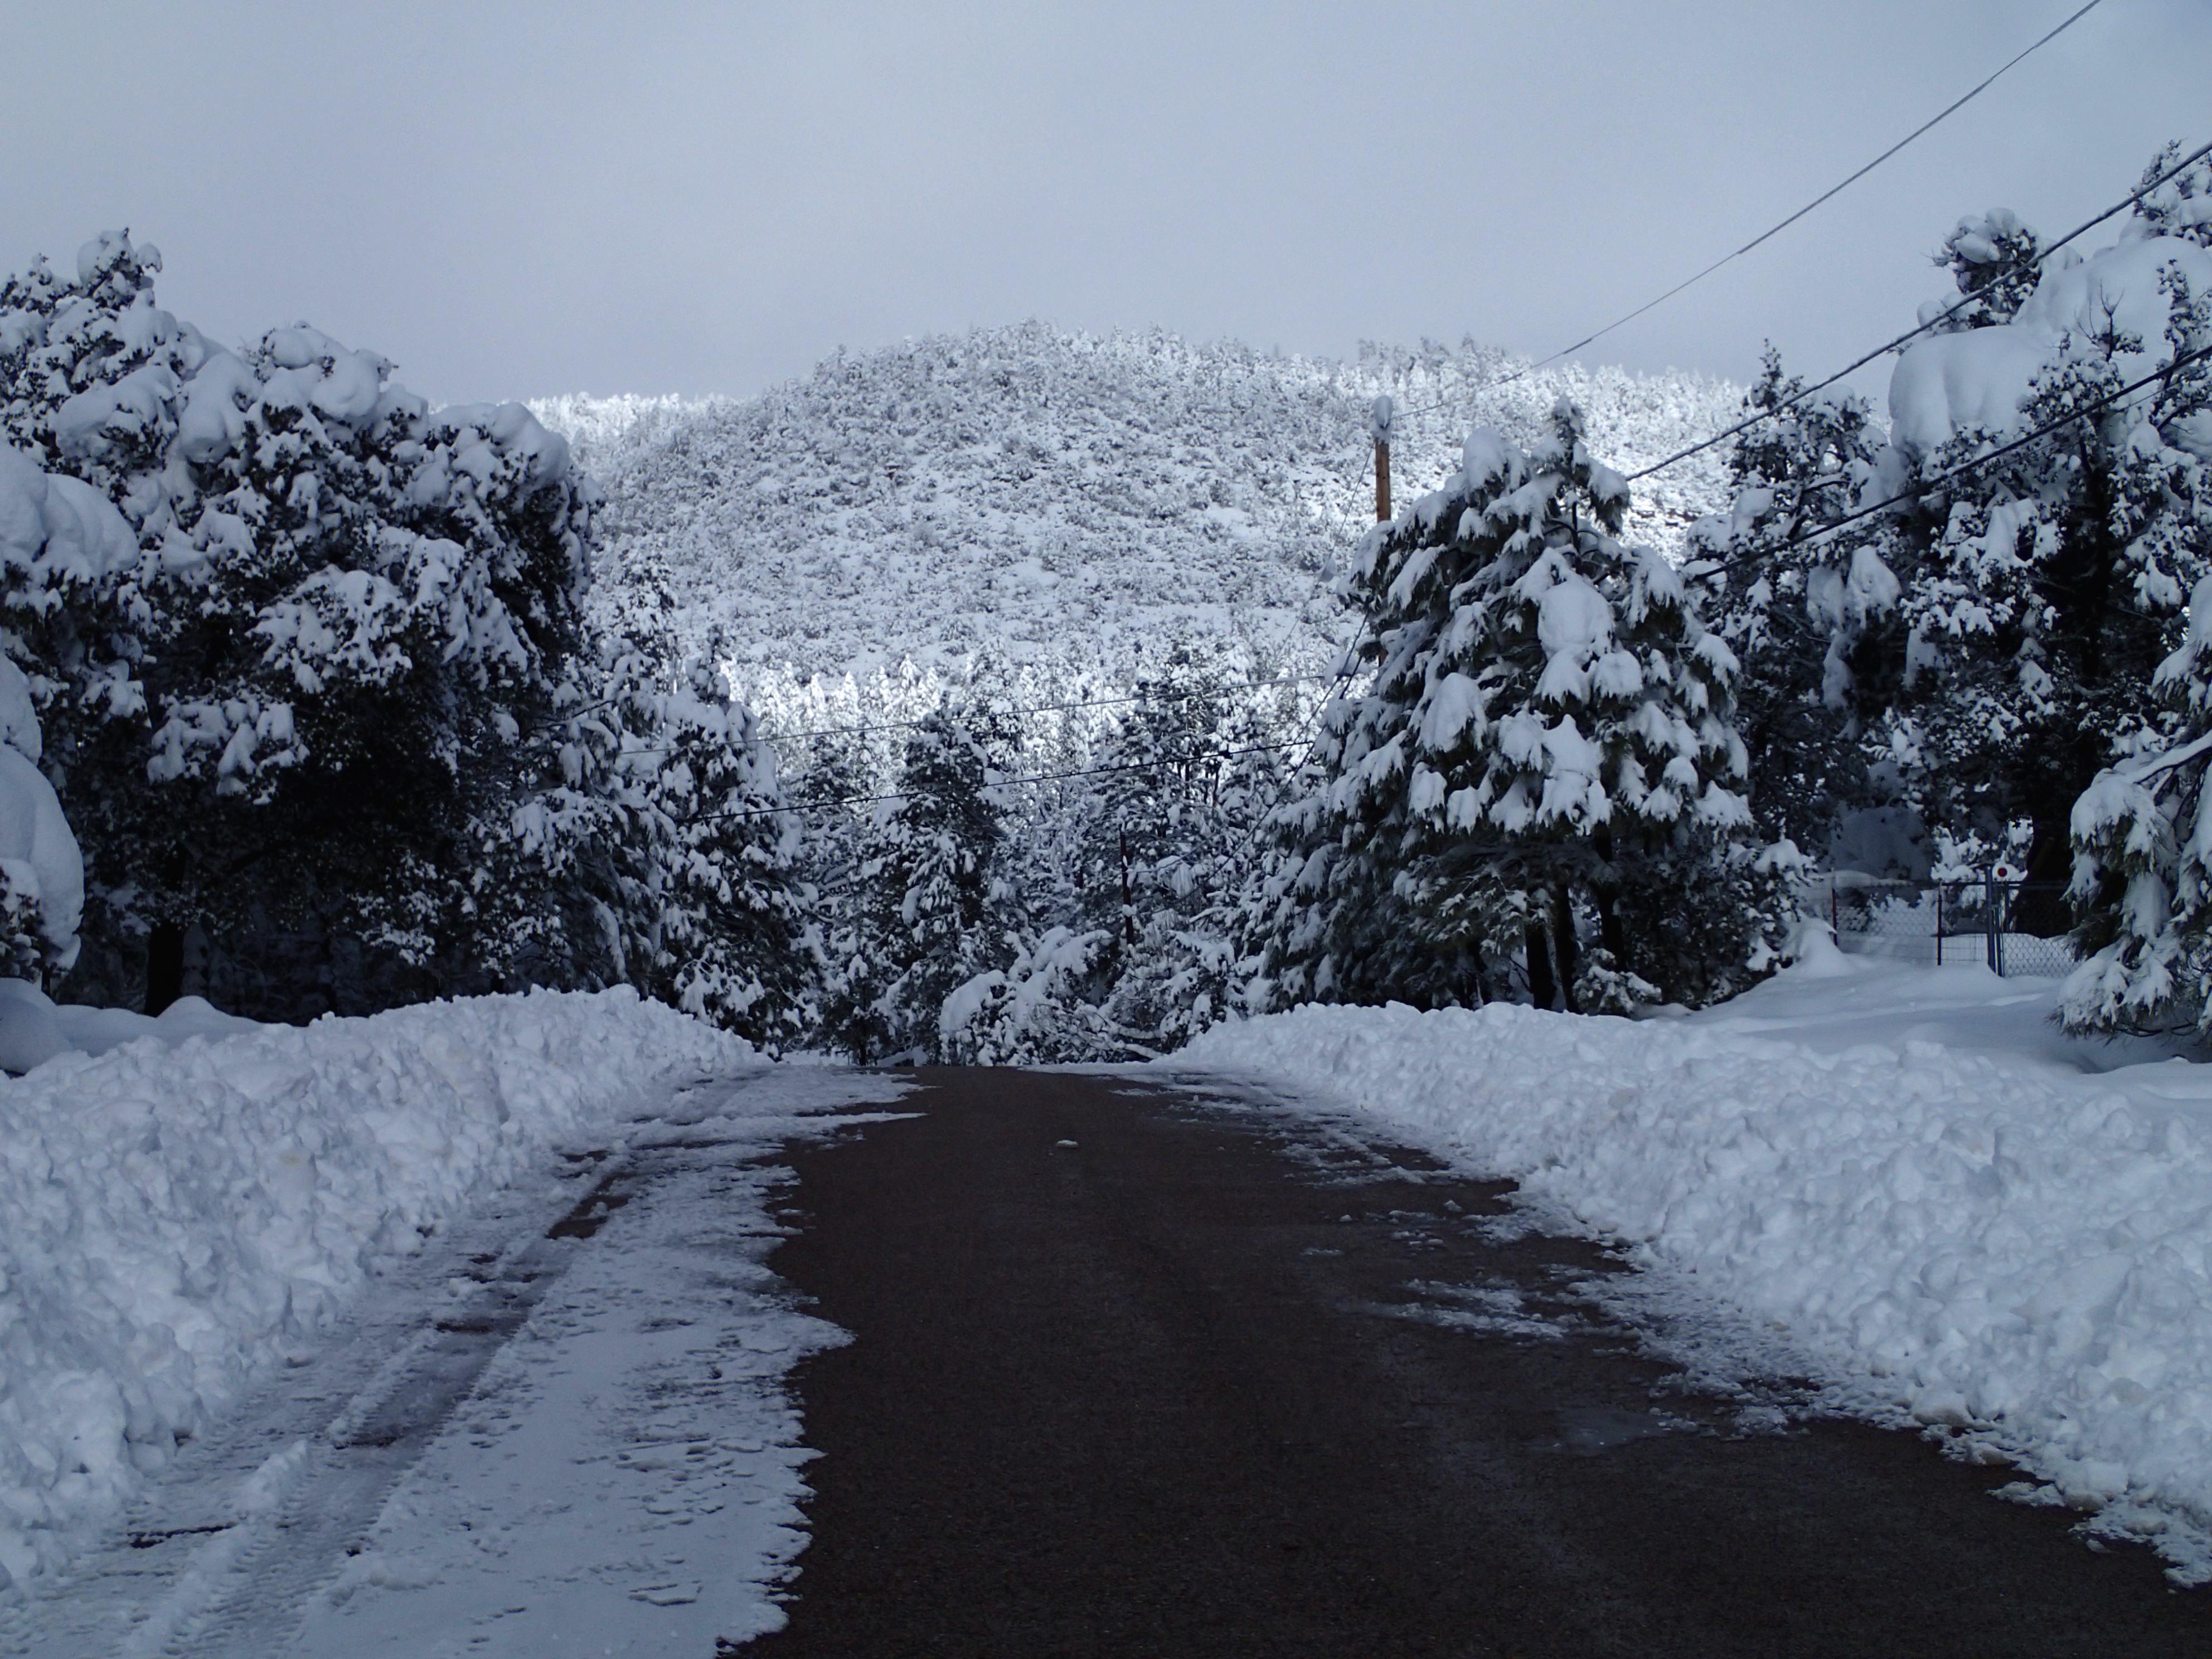
tree, mountain, snow, winter, frost, mountain range, weather, season, piste, freezing, geological phenomenon